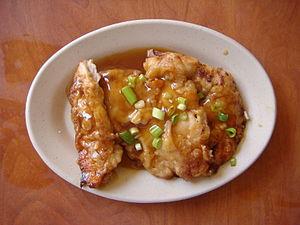
La sauce aux prunes est un condiment visqueux brun clair aigre-doux. Il est utilisé dans la cuisine chinoise aussi bien en tant que trempette pour les plats frits comme les pâtés impériaux, les nouilles, les boulettes de poulet frites et les viandes panées, mais aussi en tant que marinade dans des recettes classiques de la cuisine de Canton ou plus modernes.